Takkyu Ishino

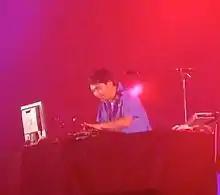
Takkyu Ishino performing live in Japan, 2011

, better known by his stage name , is a Japanese musician, DJ, record producer, and singer from Shizuoka, Shizuoka Prefecture. He is a member of Denki Groove.